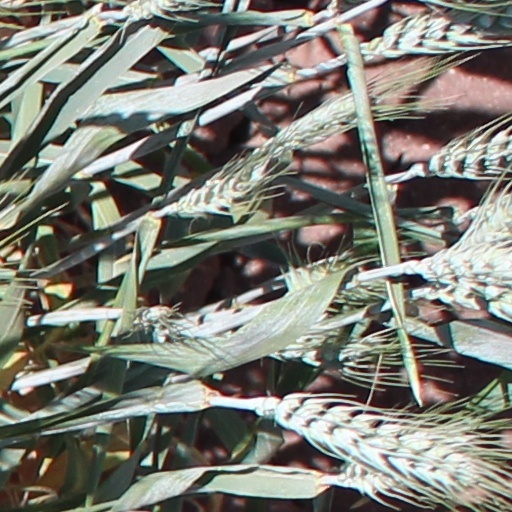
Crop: wheat